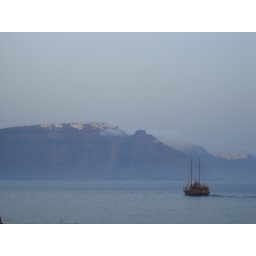
ship on its way to a land covered by clouds